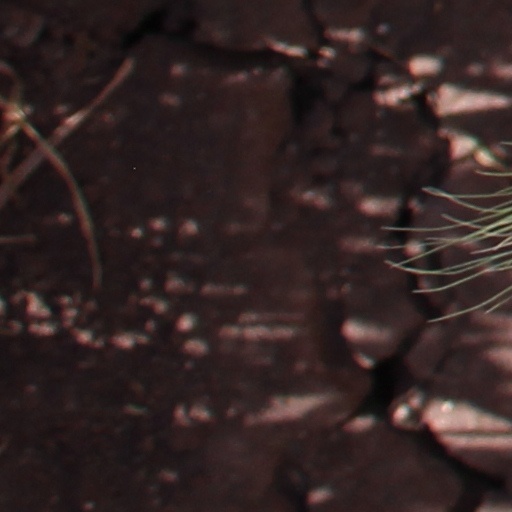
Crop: wheat